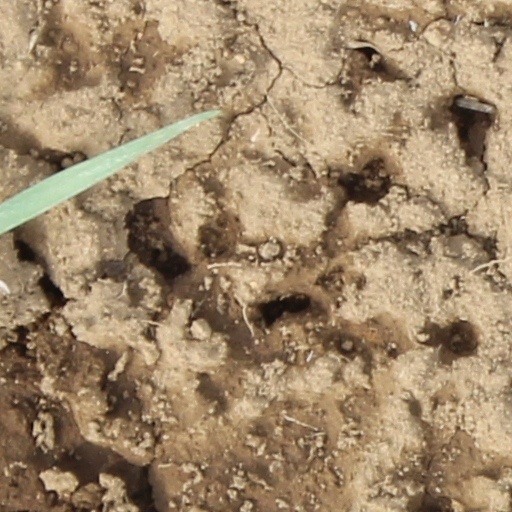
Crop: wheat